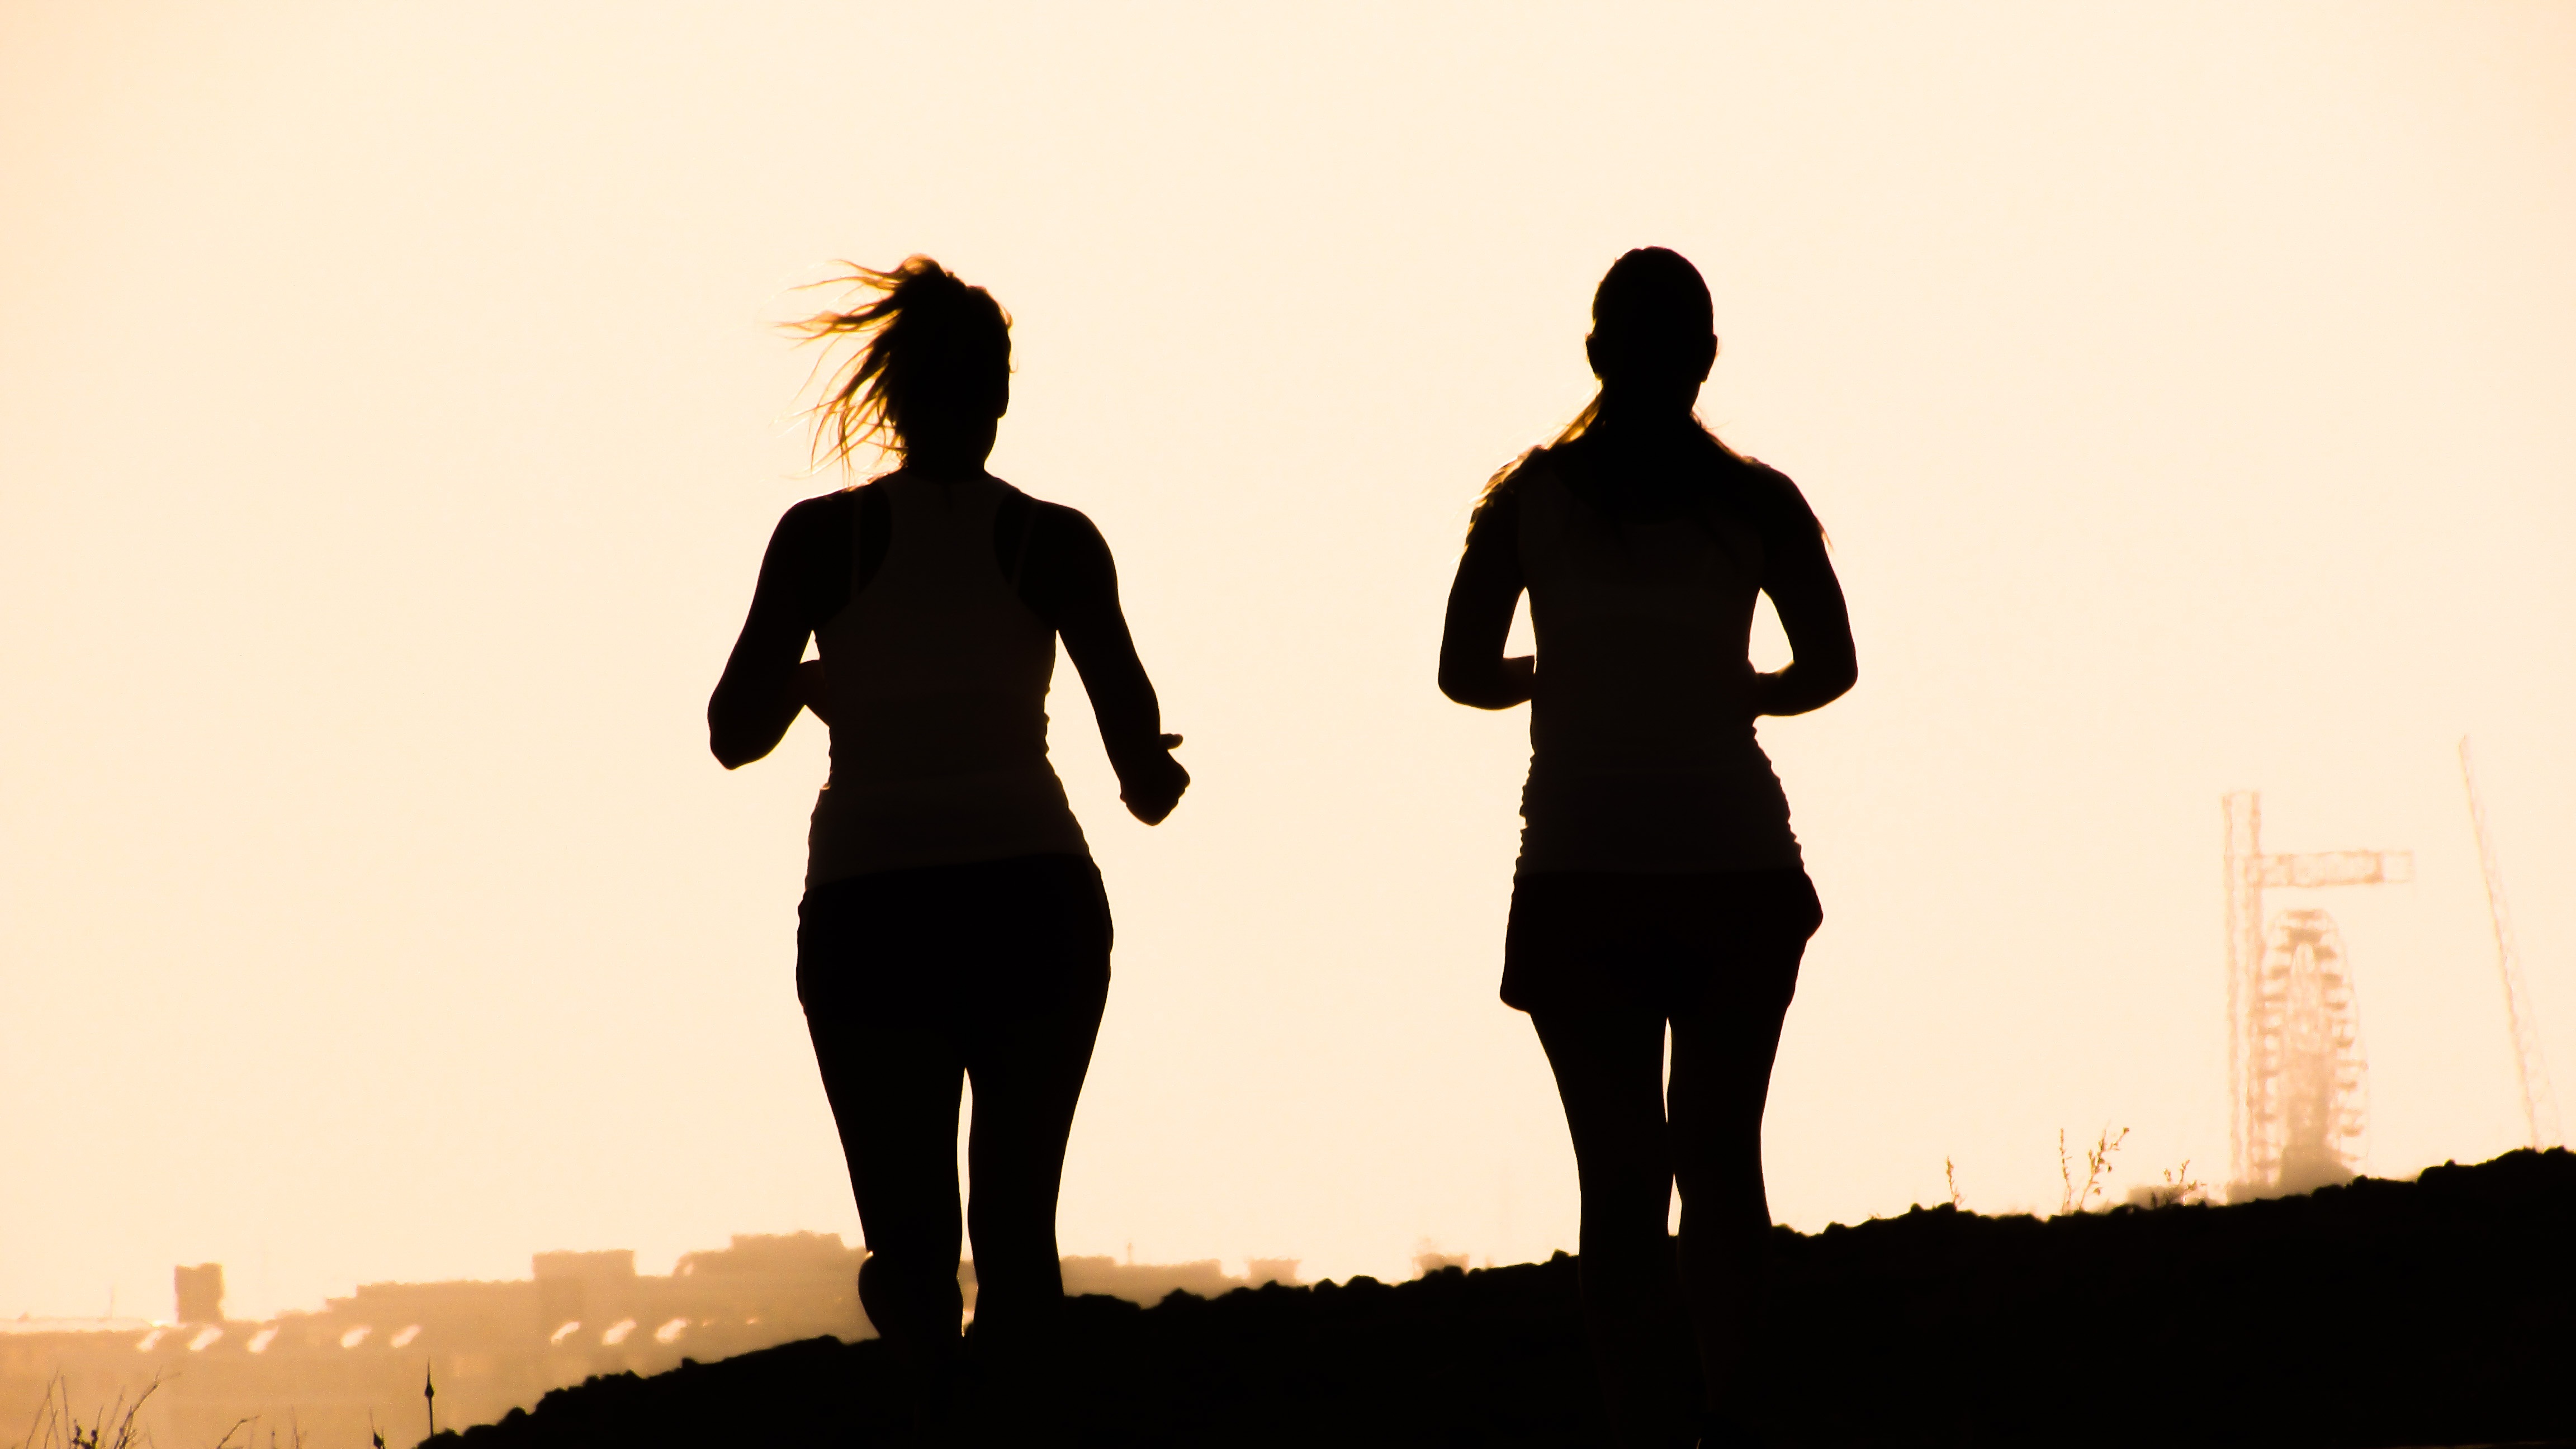
silhouette, sky, girl, morning, running, recreation, standing, shadows, girls, cool image, fun, figures, cool photo, afternoon, physical exercise